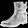
Label: Ankle boot